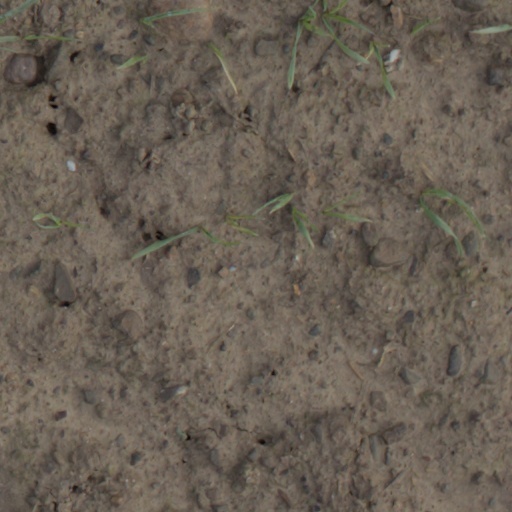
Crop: wheat